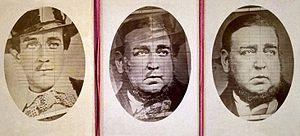
L’affaire Tichborne est une cause célèbre du droit britannique qui passionne l'Angleterre victorienne des années 1860 et 1870. Un individu, parfois dénommé Thomas Castro ou Arthur Orton mais qui le plus souvent est simplement appelé « le requérant », revendique être l'héritier des baronnets Tichborne. Il ne parvient pas à le démontrer devant la justice et est convaincu de parjure ce qui lui vaut une longue peine de prison.